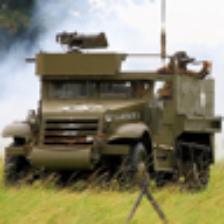
Label: NonHuman